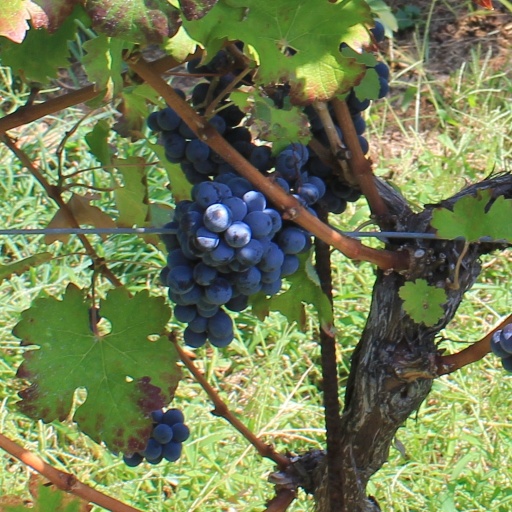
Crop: grape